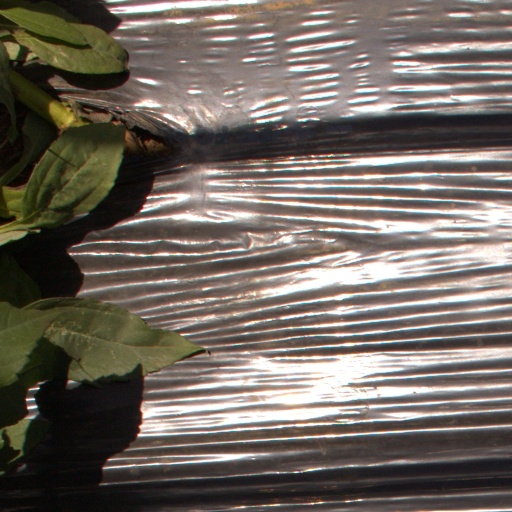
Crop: Jerusalem artichoke